Government of Japan

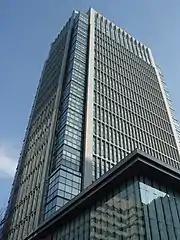
Agency for Cultural Affairs Office Building

The consist of eleven executive ministries and the Cabinet Office. Each ministry is headed by a Minister of State, which are mainly senior legislators, and are appointed from among the members of the Cabinet by the Prime Minister. The Cabinet Office, formally headed by the Prime Minister, is an agency that handles the day-to-day affairs of the Cabinet. The ministries are the most influential part of the daily-exercised executive power, and since few ministers serve for more than a year or so necessary to grab hold of the organisation, most of its power lies within the senior bureaucrats.